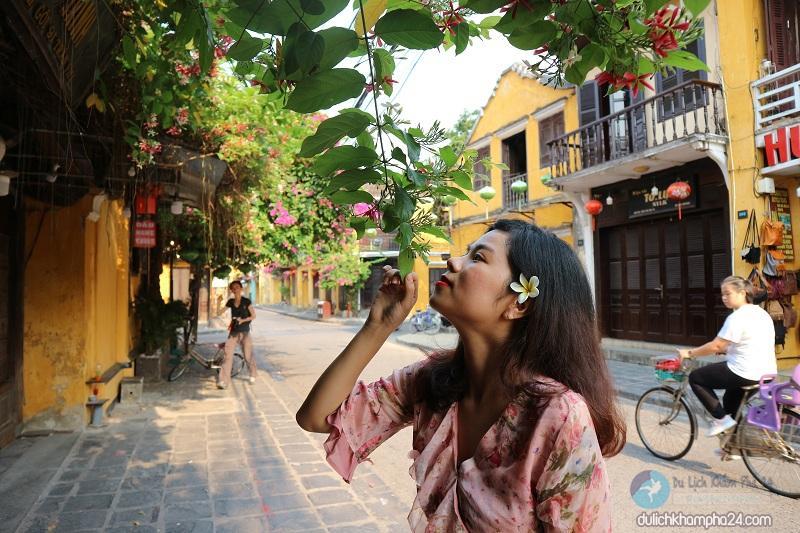
một cô gái đang đứng chụp ảnh ở bên một cành cây